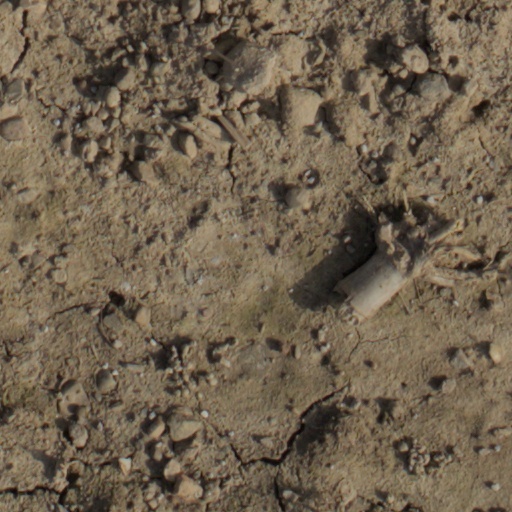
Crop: wheat